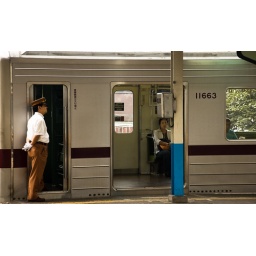
Unlike the violent elevators doors here, the train doors are monitored by somber, dutiful conductors.